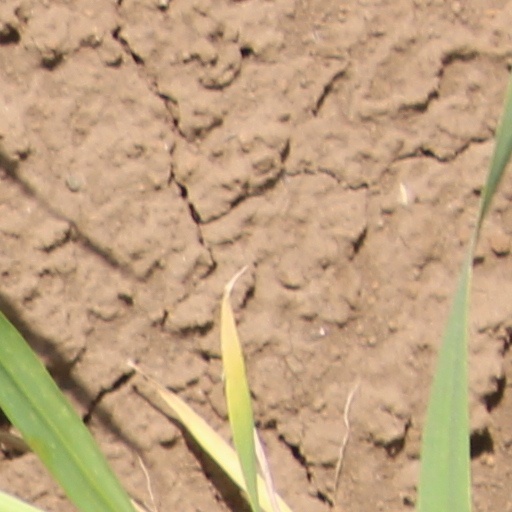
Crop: wheat